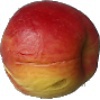
Label: red_yellow_apple